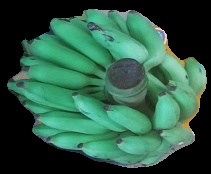
Variety: elakki-bale
Grade: grade2